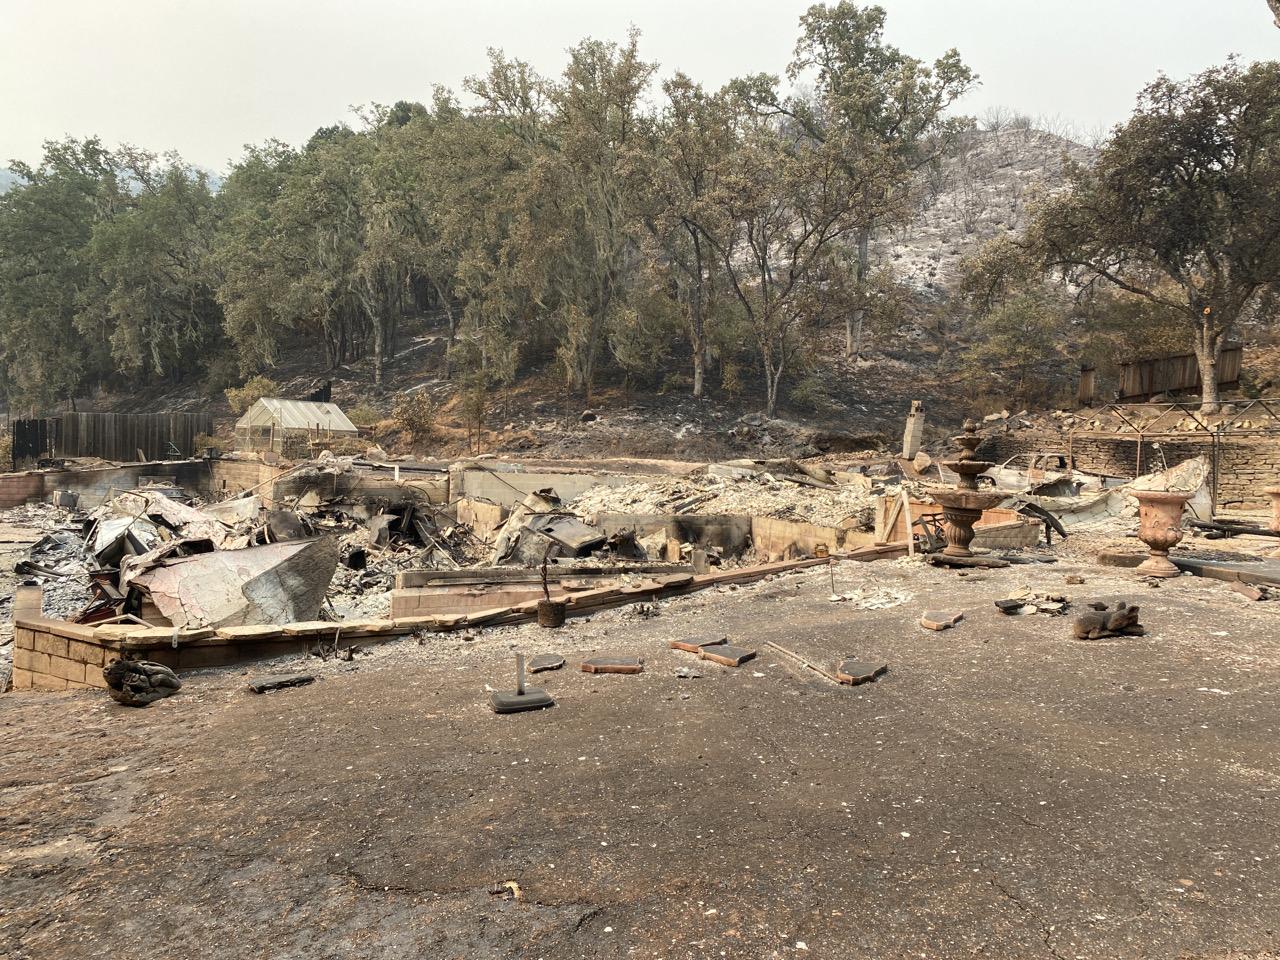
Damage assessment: destroyed